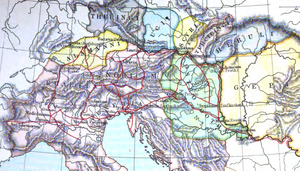
Localisation approximative du peuple turcilingue.
Les Turcilingues, aussi appelé Torcilingues ou Thorcilingues, sont un peuple « barbare » à propos duquel peu d'informations nous sont parvenues : ils sont cités trois fois dans la Getica de Jordanès et encore dans la Historia Miscella de Landulf Sagax ; Paul Diacre reprend les mentions de Jordanès dans son Historia Langobardorum. Les Turcilingues sont mentionnés parmi les Hérules, les Ruges et les Scyres, ce qui laisse penser qu'ils étaient une tribu germanique, voire un clan de l'un de ces trois peuples, mais les protochronistes turcs y voient le premier rameau des peuples turcs à être parvenu en Europe. Quoi qu'il en soit, les Turcilingues ont migré vers la Gaule au milieu du Vᵉ siècle et sont mentionnés en Italie durant le règne de Romulus Augustule en tant que mercenaires d'Odoacre.